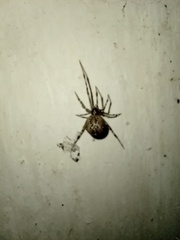
Species: Parasteatoda_tepidariorum